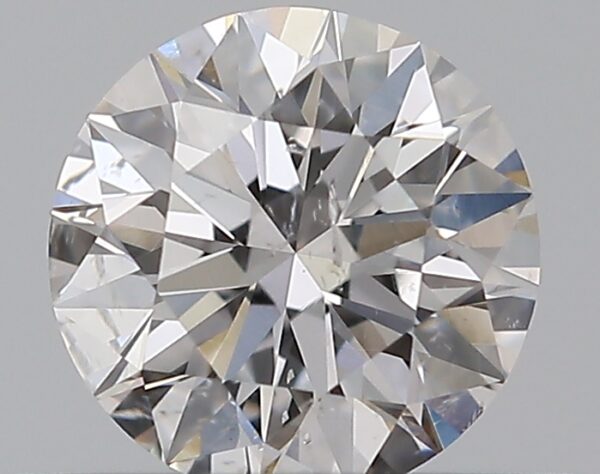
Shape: round
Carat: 0.5
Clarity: SI2
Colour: F
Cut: EX
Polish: EX
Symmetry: EX
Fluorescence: N
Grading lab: GIA
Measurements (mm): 5.05 x 5.08 x 3.16